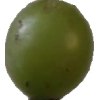
Label: grape